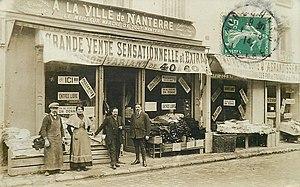
Nanterre.Rue de Saint-Germain.Magasin
La rue Henri-Barbusse est une voie publique de la commune de Nanterre, dans le département français des Hauts-de-Seine.